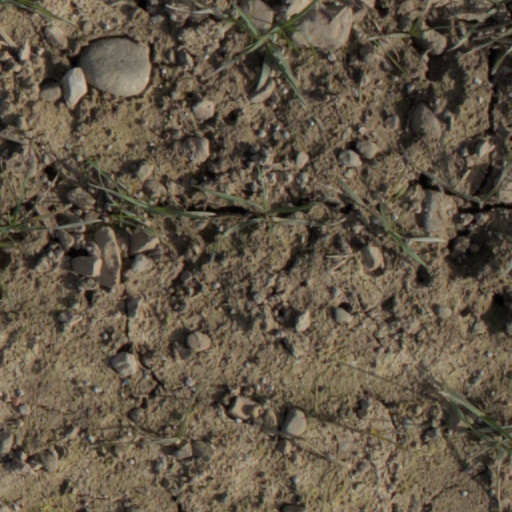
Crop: wheat